La Flora

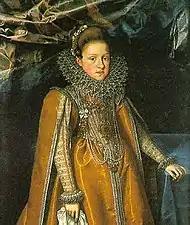
Grand Duchess Maria Maddalena

The path to the wedding of Margherita de' Medici and Odoardo Farnese, and to the opera which was to be a key part of the celebrations, was not a smooth one. Their marriage had been contracted in 1620 when they were both children and was intended to strengthen the alliance between Florence and Parma. There were two failed attempts by the Medici family to break the contract along the way, first in 1624 by Margherita's mother Grand Duchess Maria Maddalena who had preferred her nephew Prince Wladyslaw of Poland and later by Margherita's brother, Ferdinando II, who had favoured Gaston, Duke of Orléans. However, Parma held firm, and although an official date for Margherita and Odoardo's wedding had still not been set by mid-1627, preparations went ahead for the festivities, including an opera to be performed in the Teatro Mediceo (once part of the Uffizi Palace).